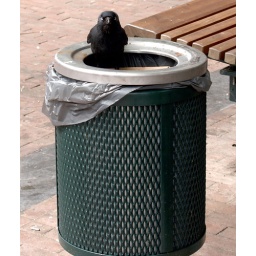
black bird in a rubbish bin in the dorpstraat, zoetermeer, the netherlands